Guilford Courthouse National Military Park

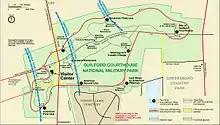
Contrasting National Park Service maps reflect the changing official historiography of the battle. This 1998 map still adheres to the interpretation based on Schenck.

Second, he adopted an interpretation of the battle that encompassed a much smaller area than is indicated by contemporary accounts. Historians believe his limited funds, coupled with landowners' demanding top dollar, influenced his interpretation. This misled researchers and historical groups who relied on his work; they placed historical monuments and markers in the wrong spots. It also hampered government efforts to acquire land or resist development in areas outside the original area designated as a battleground by Schenck. Since his time, the expanding city of Greensboro approached and encircled the park with private development, destroying some battlefield areas. When the National Park Service assumed responsibility for the park, their historians and researchers sought to clarify the accuracy of the locations of the battle. The renewed accuracy places many of the monuments in locations that had very little reference to the actual battle.